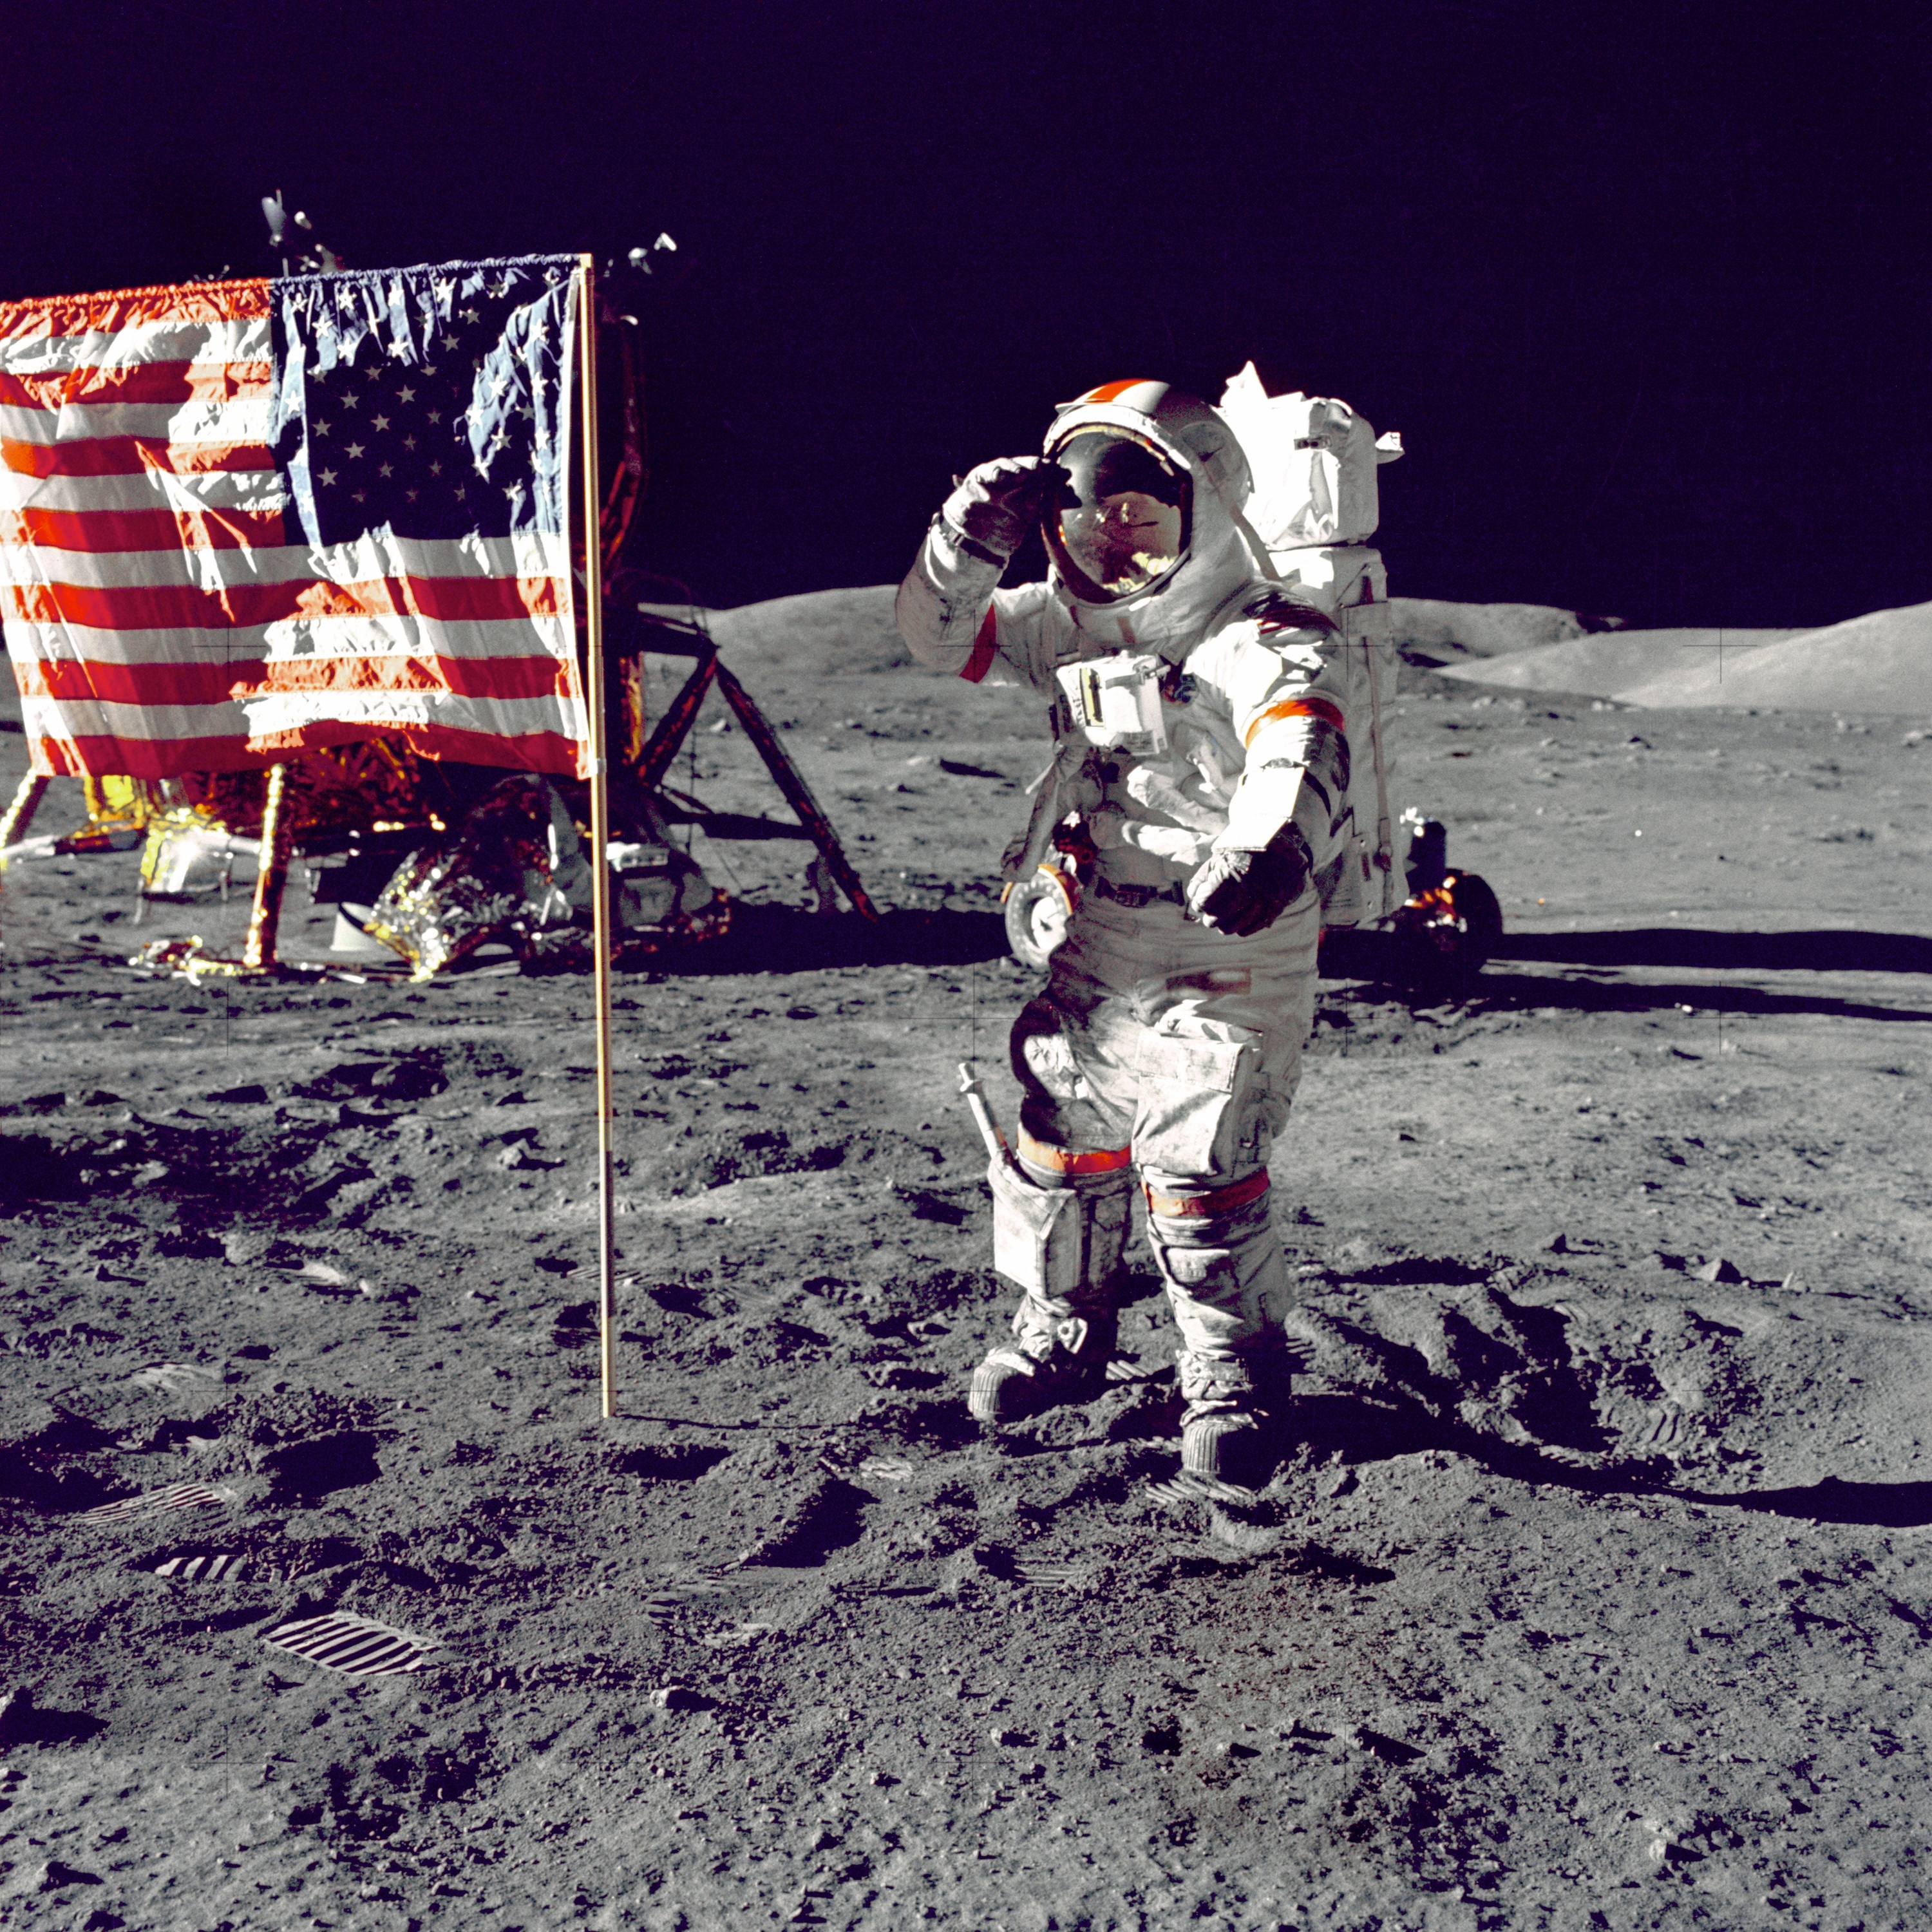
man, suit, backpack, walk, vehicle, space, flag, usa, american flag, arm, moon, astronaut, art, mask, american, spacesuit, helmet, discovery, tank, image, oxygen, landing, gloves, salute, screenshot, apollo, spaceman